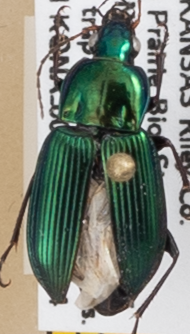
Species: Poecilus chalcites
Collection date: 2019-08-14
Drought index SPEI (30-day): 0.514
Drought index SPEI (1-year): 2.09
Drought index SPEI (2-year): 0.728